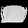
Label: Bag